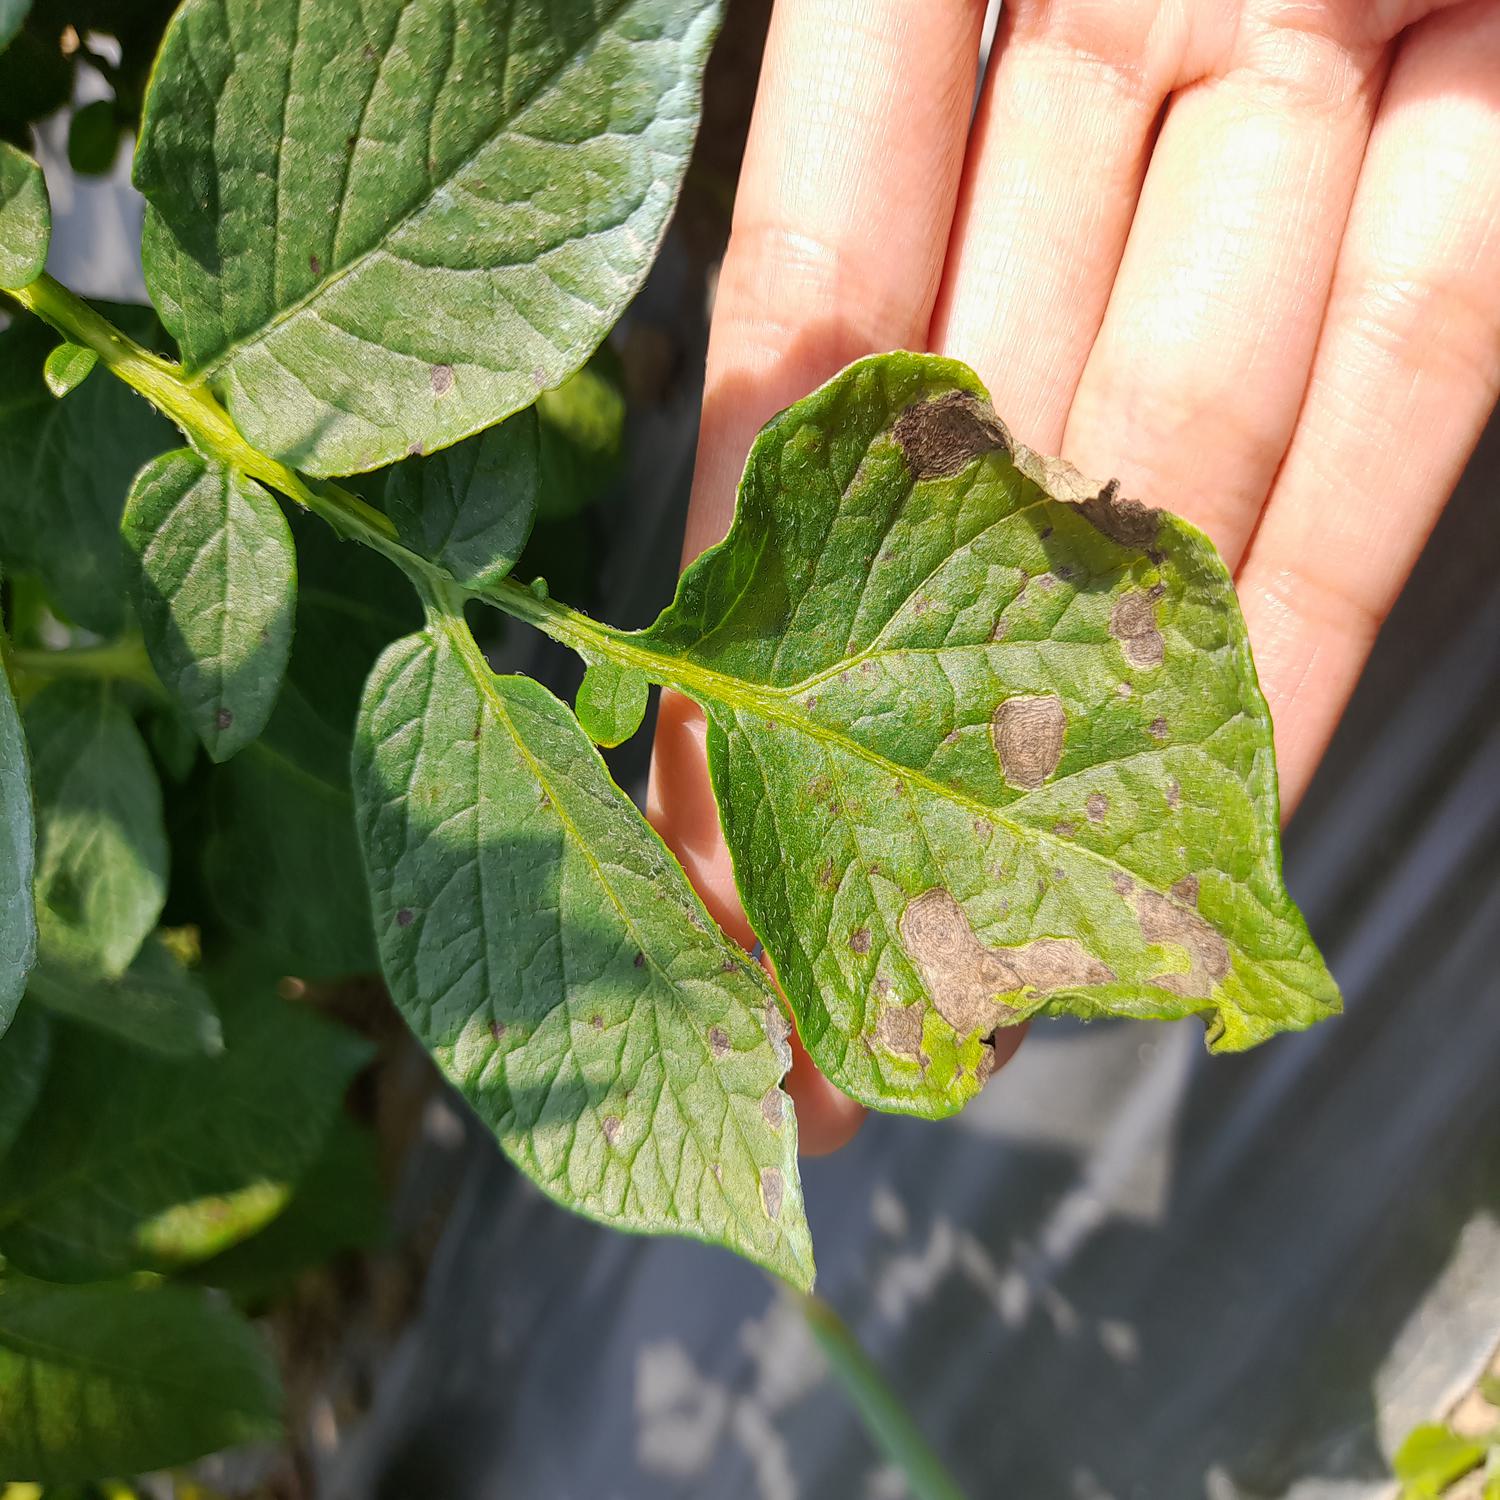
Label: Fungi